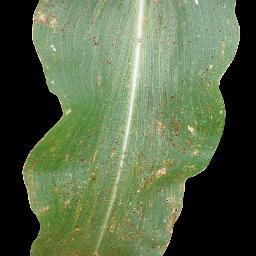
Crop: corn
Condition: (maize)_common_rust